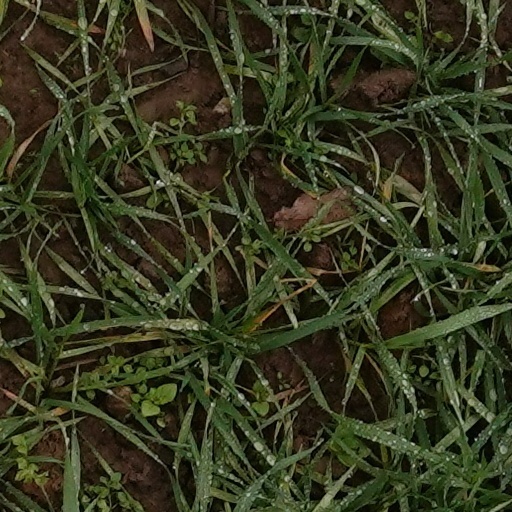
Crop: wheat